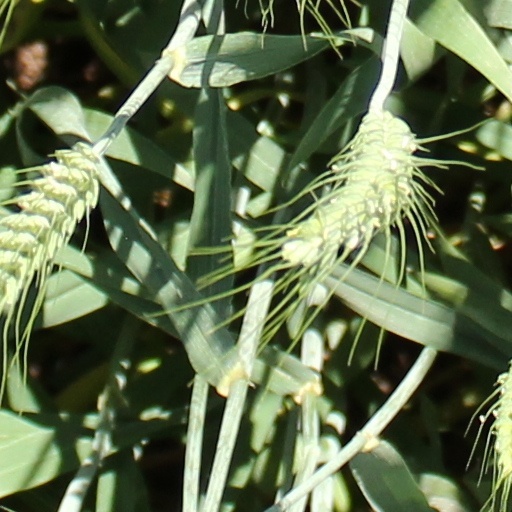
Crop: wheat